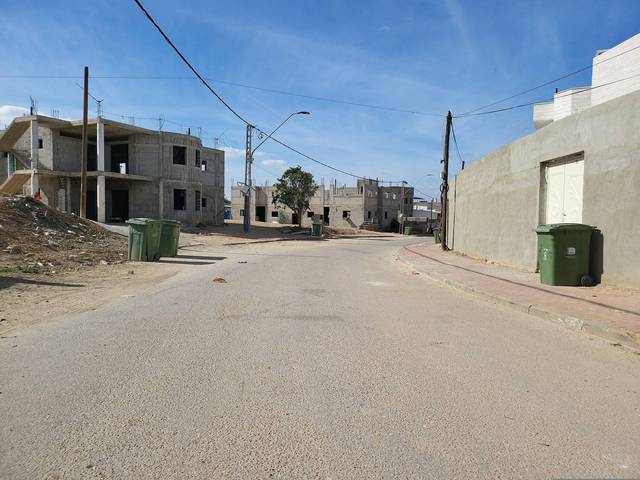
Region: Israel
Coordinates: 31.401, 34.76